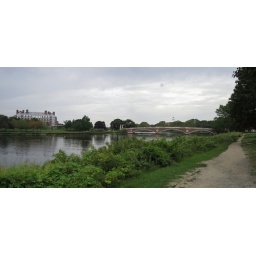
Harvard pedestrian bridge over the Charles river